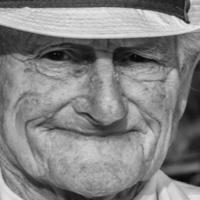
Age group: age 66-80